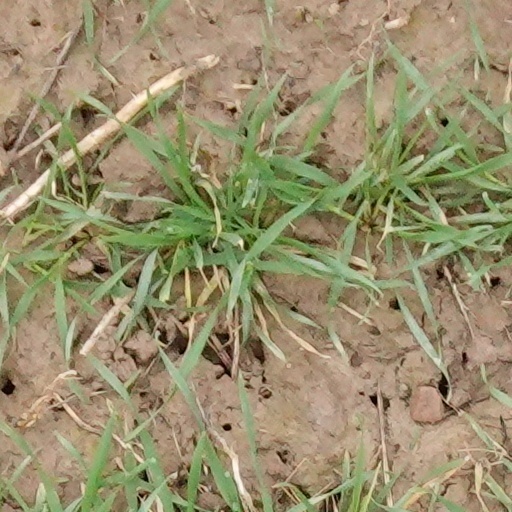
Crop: wheat